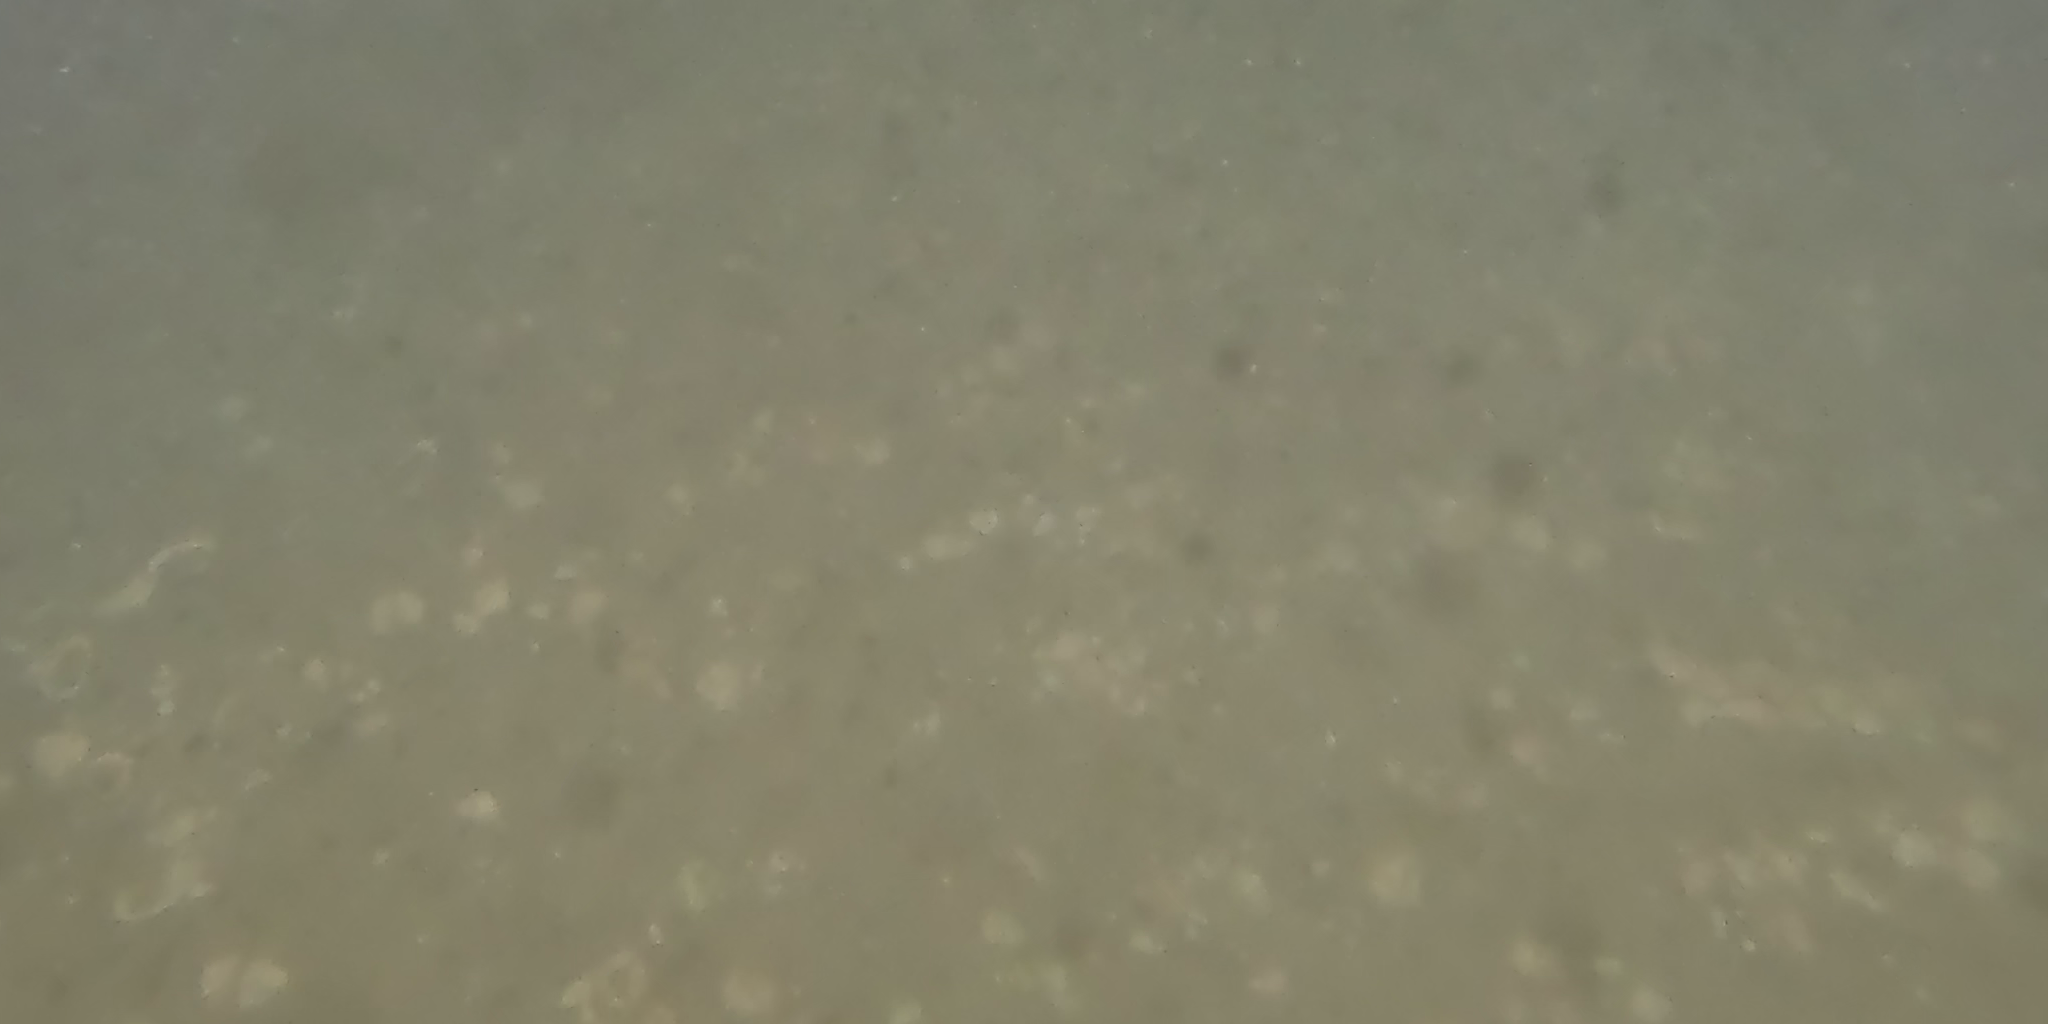
Seabed habitat: stone